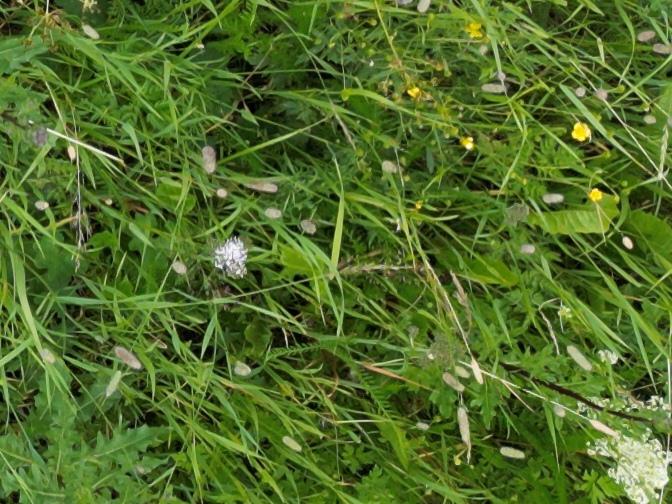
Flowers visible: yarrow flowers